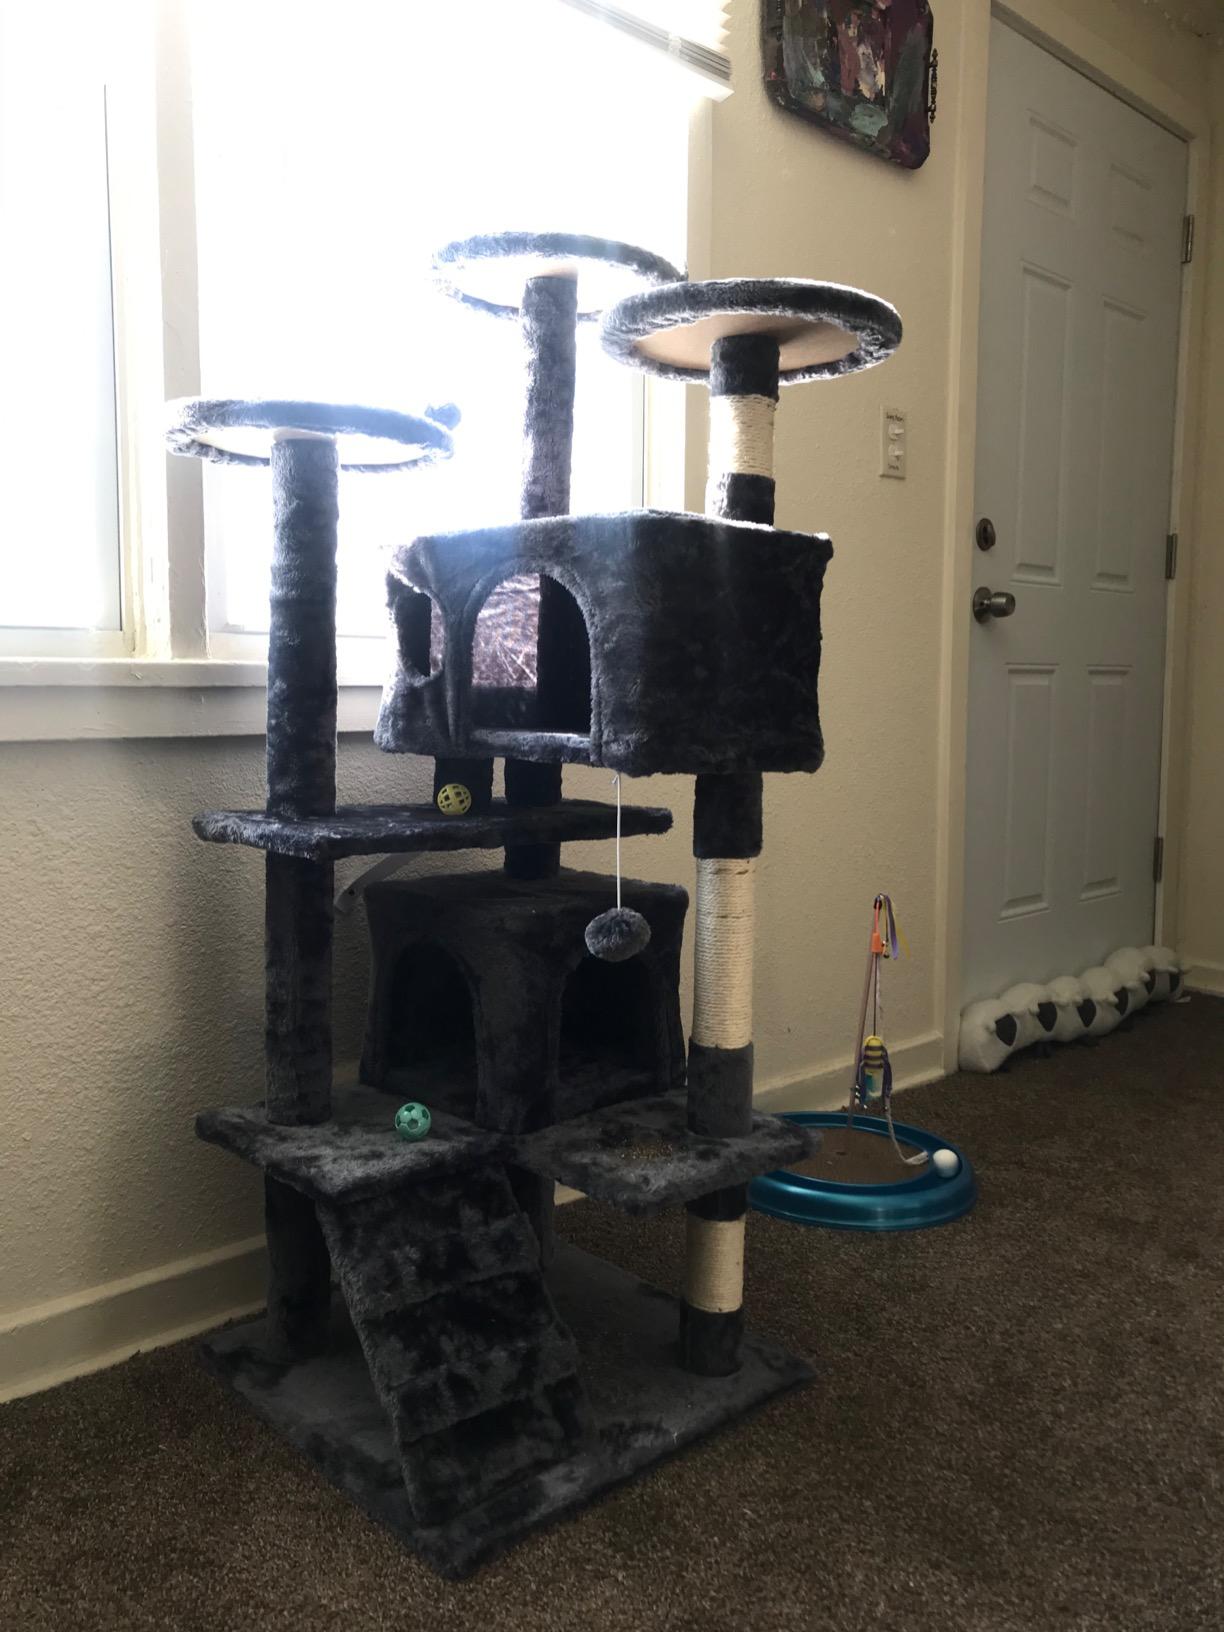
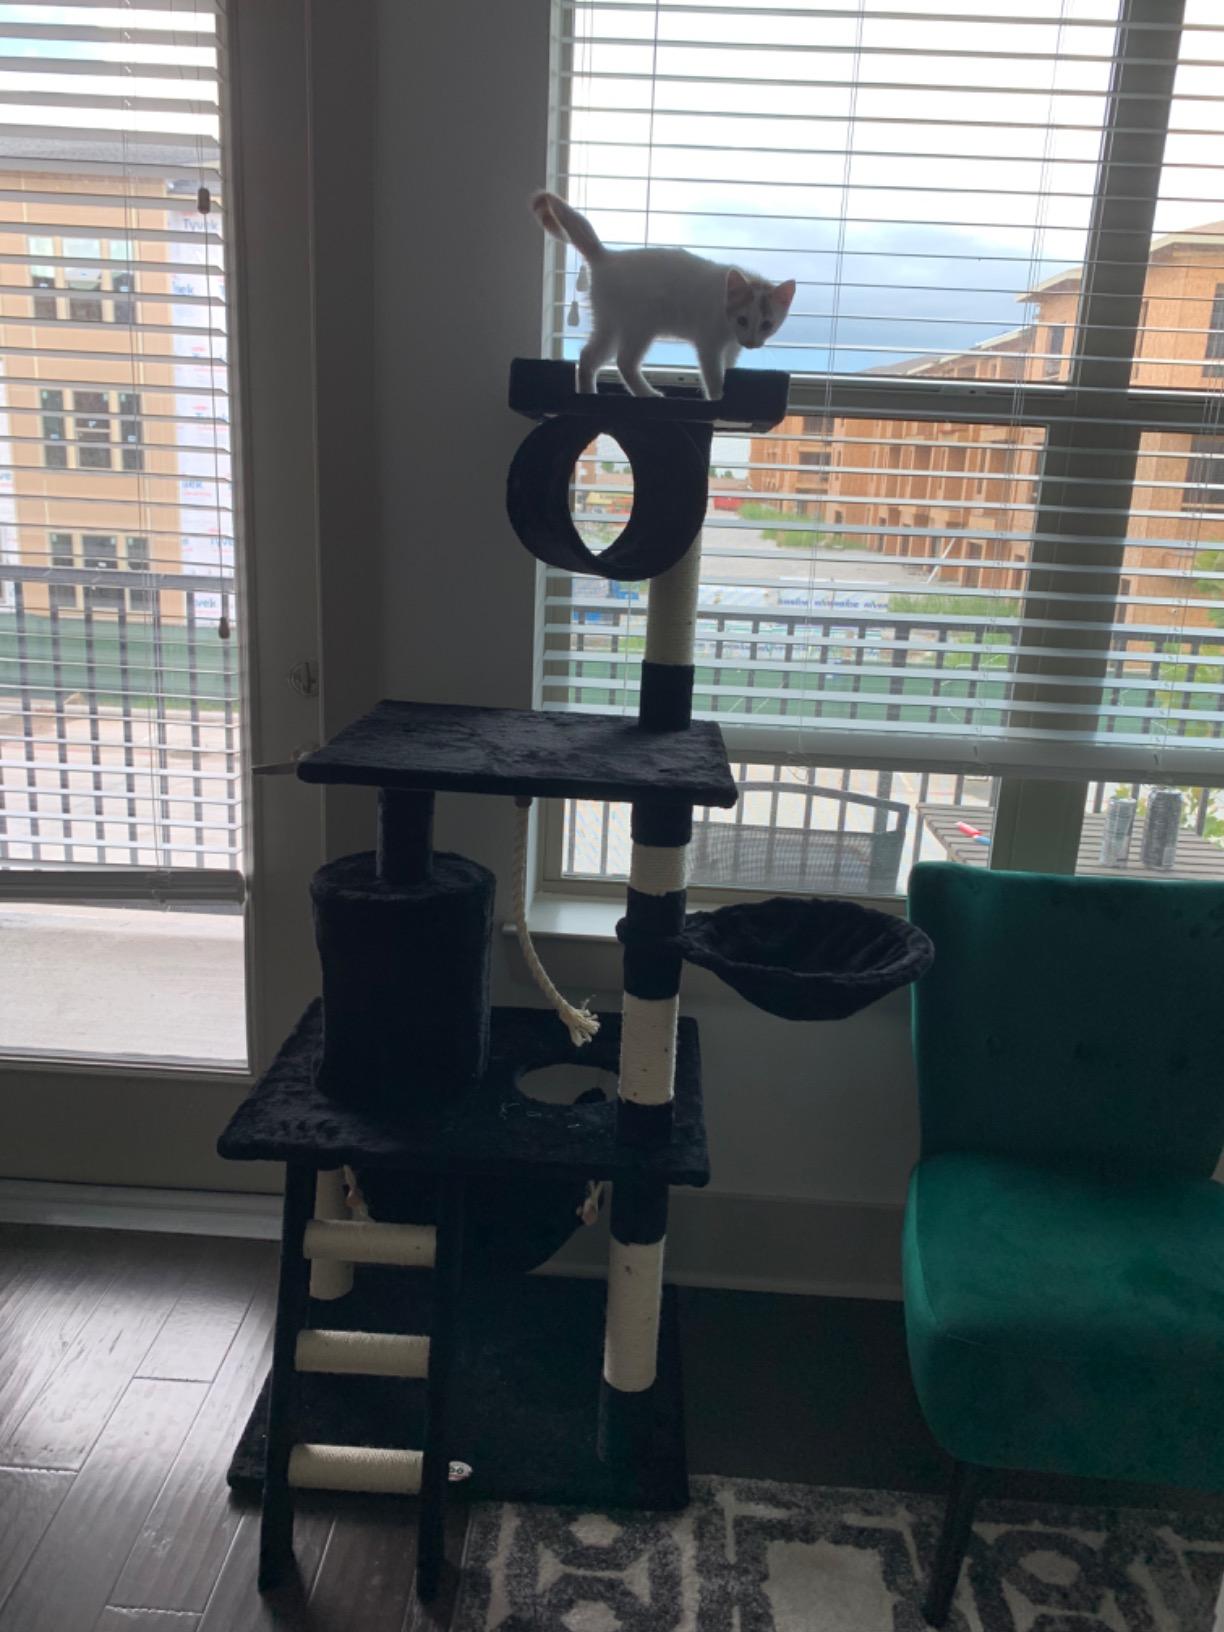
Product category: items_cat tree
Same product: no